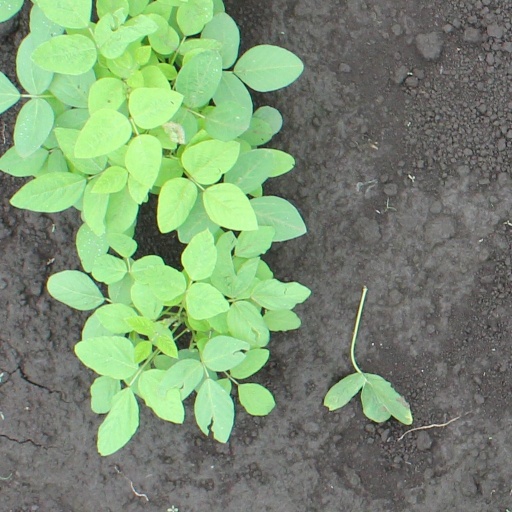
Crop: soybean